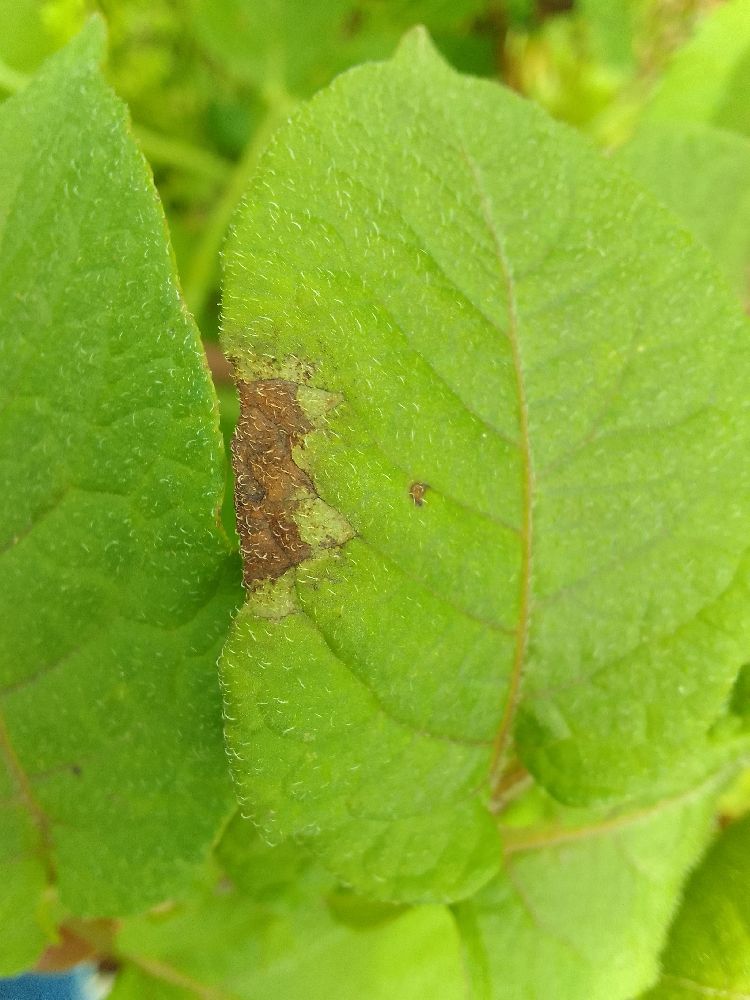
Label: Late blight